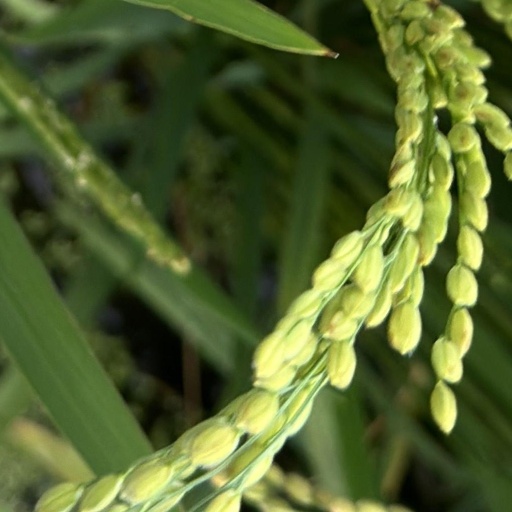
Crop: rice